Niagara Parks Butterfly Conservatory

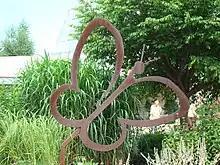
Butterfly sculpture made from COR-TEN steel at the entrance

The Niagara Parks Butterfly Conservatory is a butterfly house operated by the Niagara Parks Commission in Niagara Falls, Ontario, Canada. It is located approximately north of Niagara Falls on the grounds of the Niagara Parks School of Horticulture, which is in size.